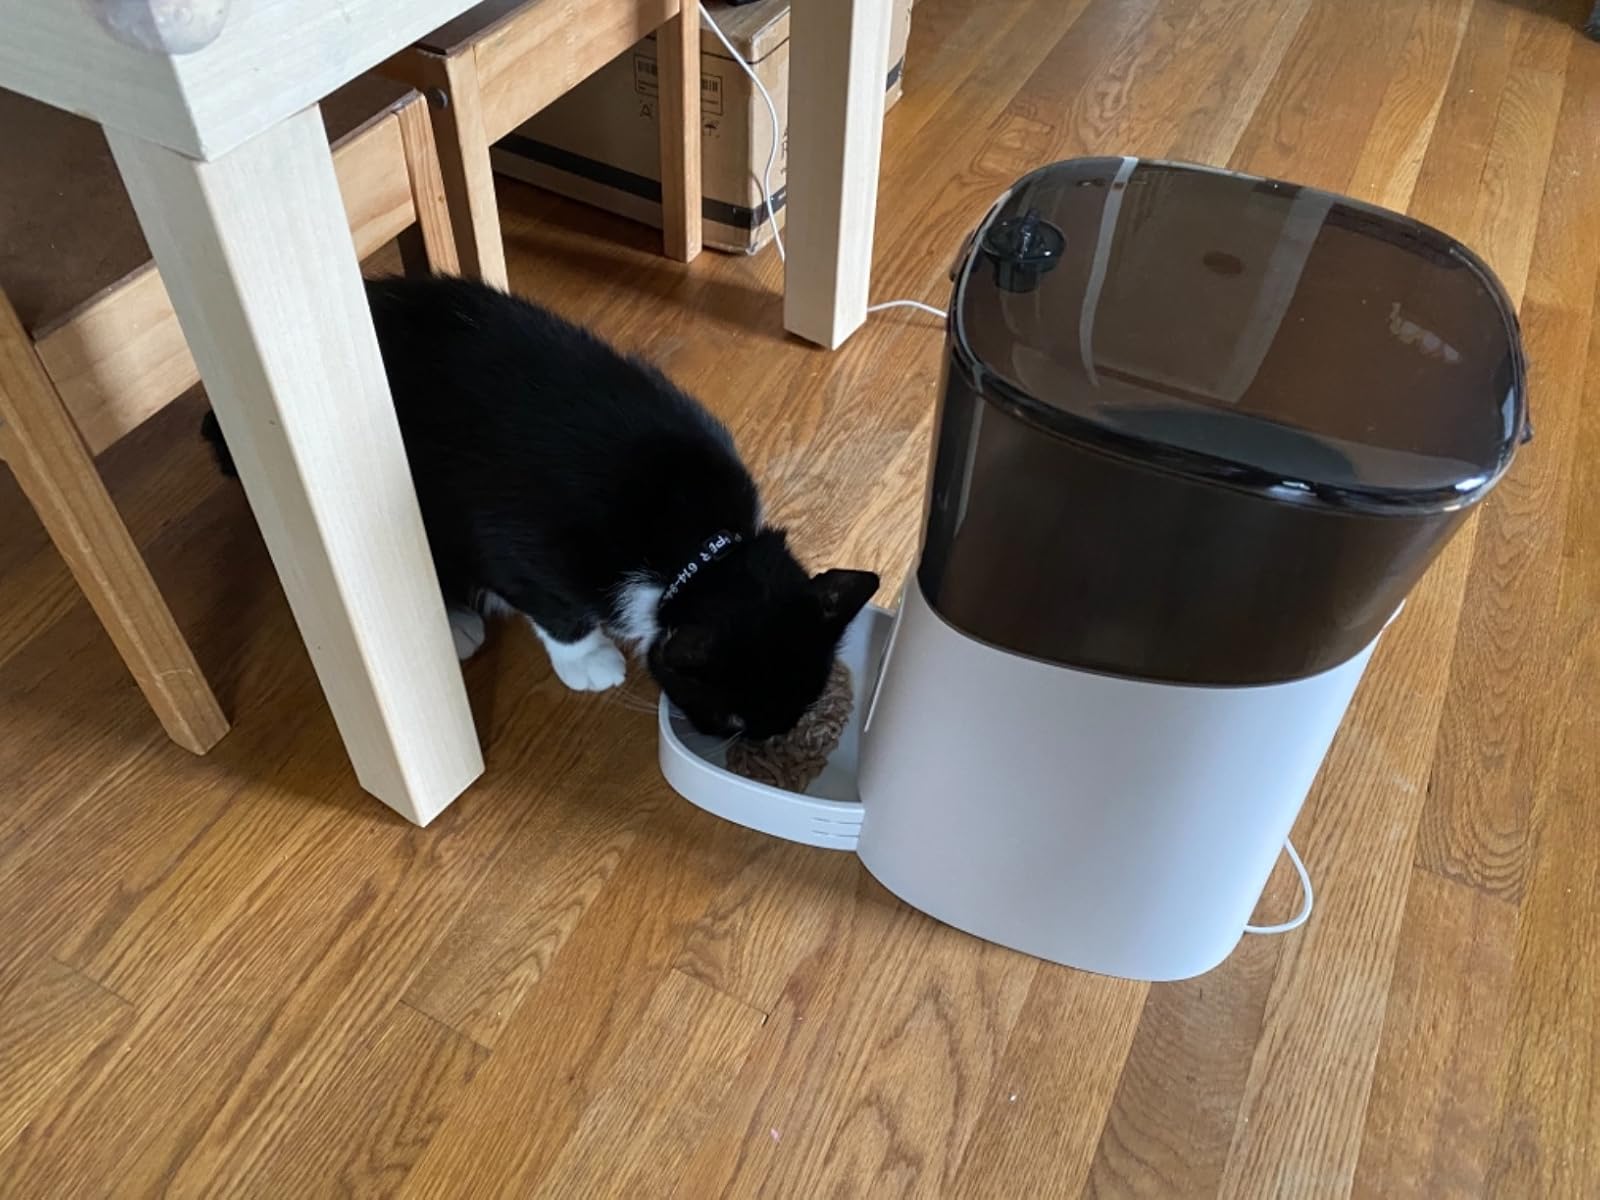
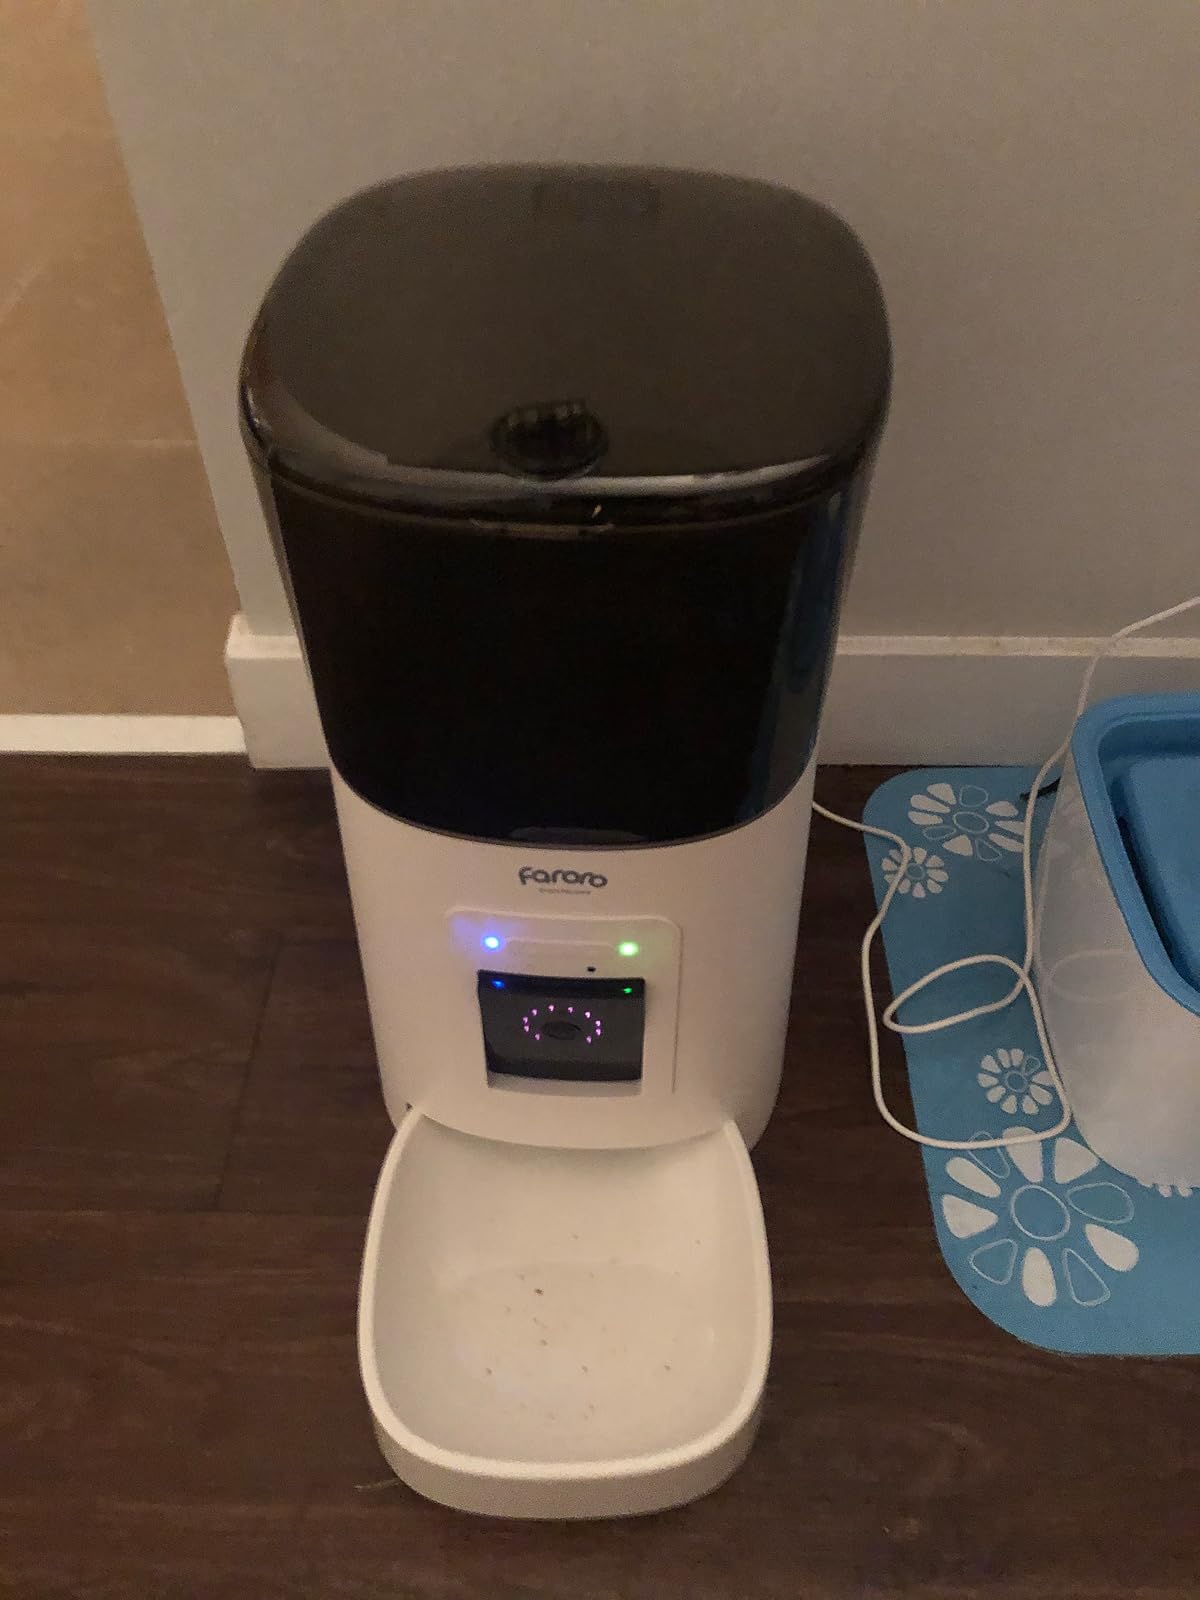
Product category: items_feeder
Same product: yes